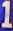
Number: 1